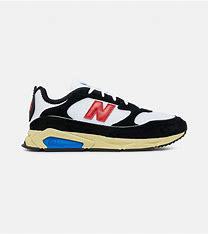
Brand: New
Model: Balance New Balance X Racer